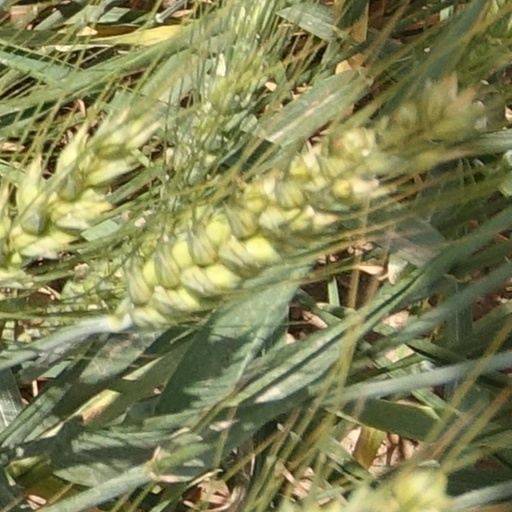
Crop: wheat